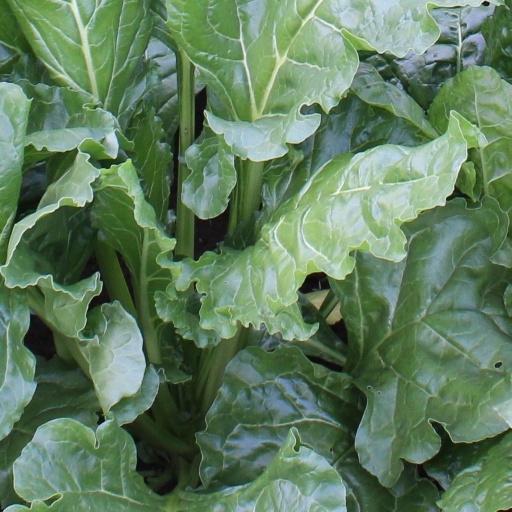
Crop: sugar beet